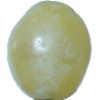
Label: Grape White 1